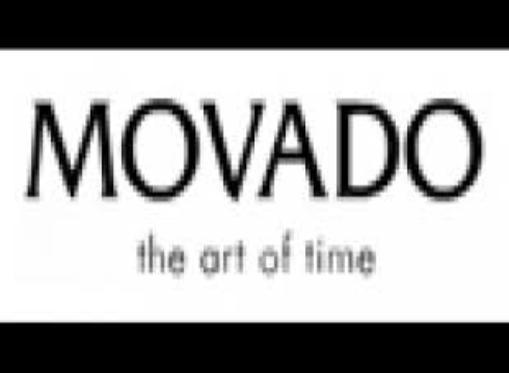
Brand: movado
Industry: Clothes